Roman Catholic Diocese of Birmingham in Alabama

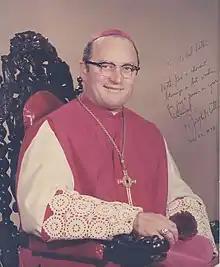
Bishop Vath

As of 2023, the Diocese of Birmingham operated 19 elementary and high schools. Four other schools in the diocese were operated independently.